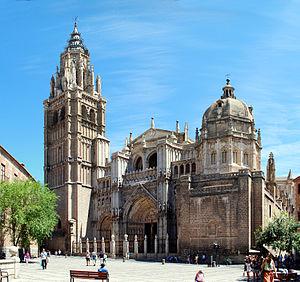
Une cathédrale est, à l'origine, une église où se trouve le siège de l'évêque ayant la charge d'un diocèse. La cathédrale est en usage dans l'Église catholique, l'Église orthodoxe, l'Église anglicane.